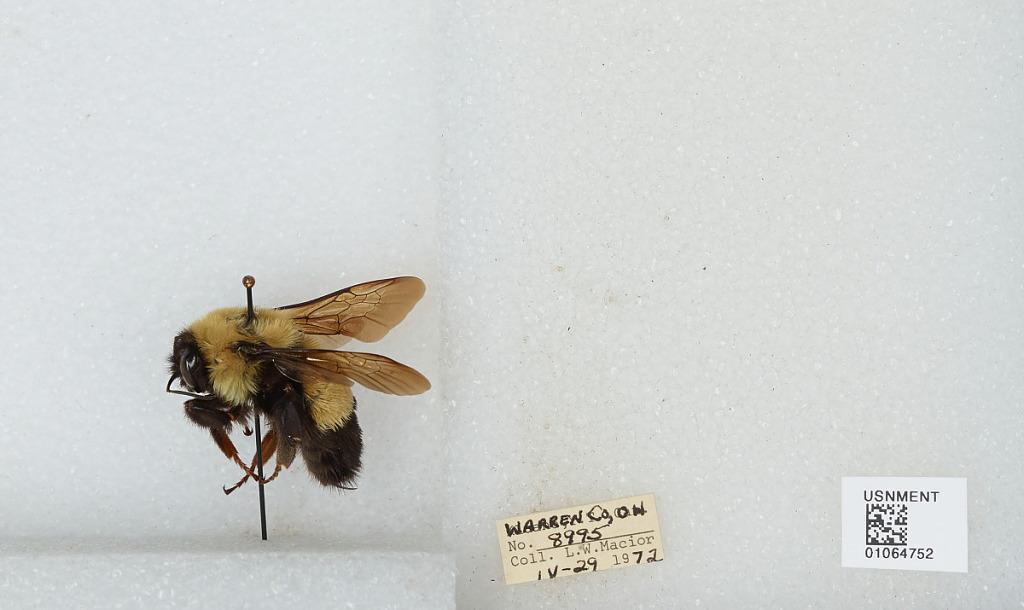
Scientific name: Bombus (Bombus) affinis Cresson
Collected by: L. Macior
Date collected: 1972-4-29
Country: United States
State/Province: Ohio
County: Warren
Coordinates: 39.4242, -84.1856